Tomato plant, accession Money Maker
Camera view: vertical (180 deg); turntable rotation: 300 degrees
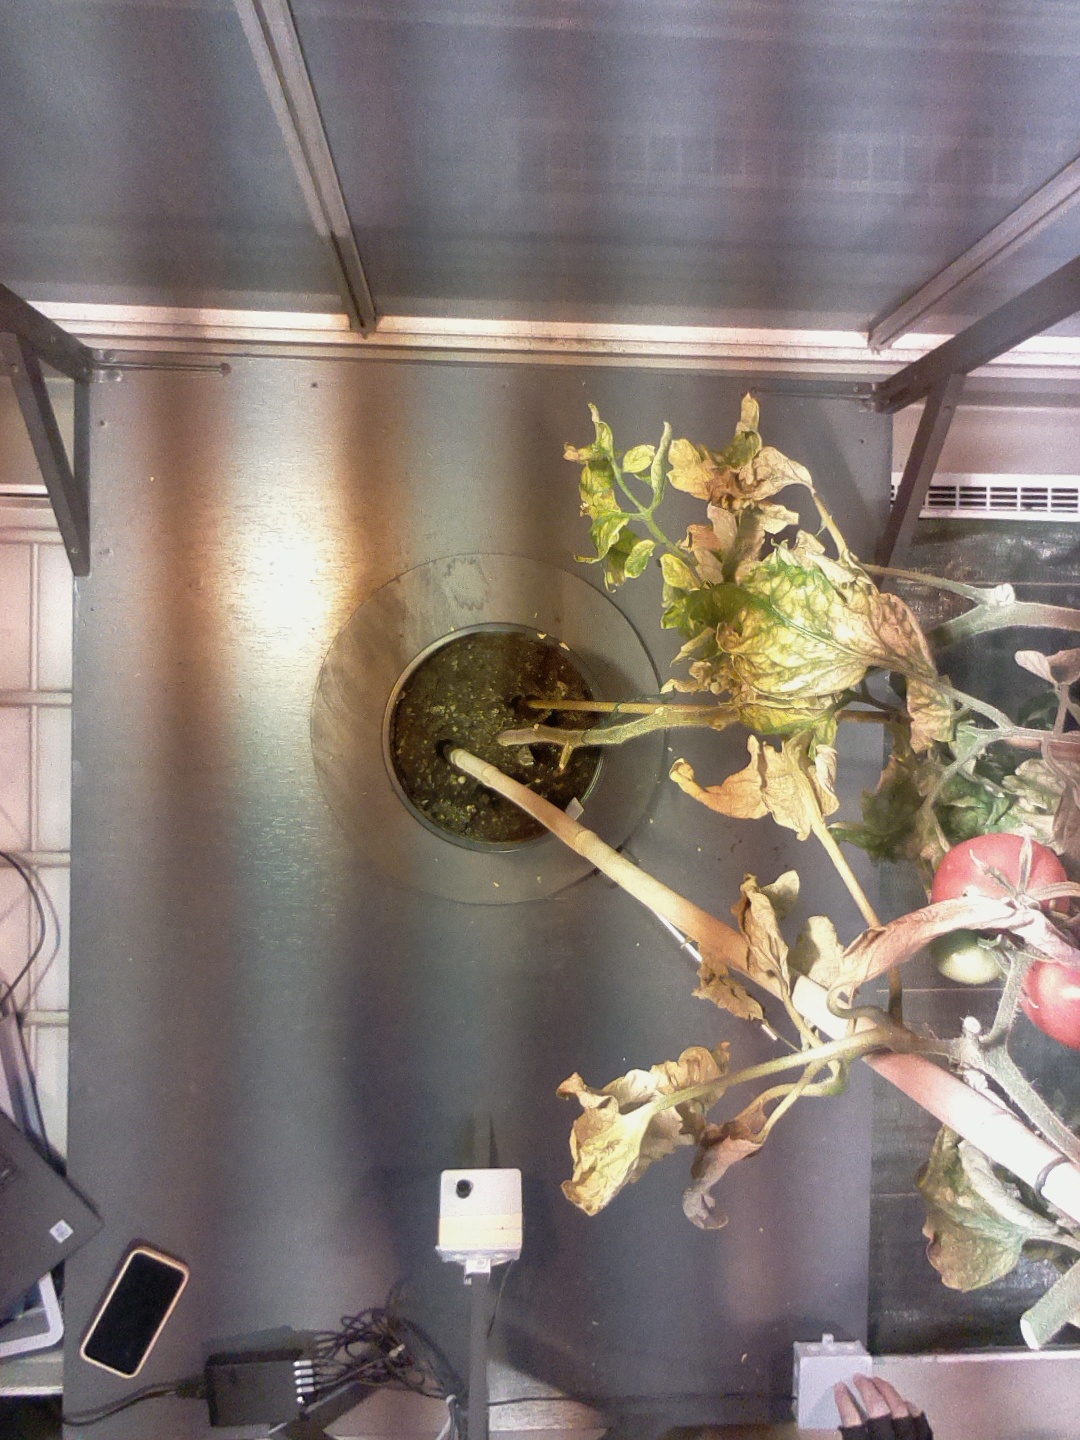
BBCH growth stage 83: 30%-40% of fruits show typical fully ripe color